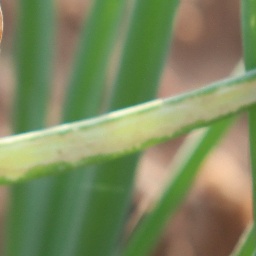
Label: Iris yellow virus